Brooklyn Theatre fire

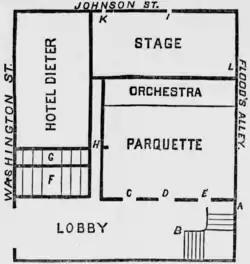
Brooklyn Theatre Floor Plan 1. Published in the "New-York Tribune" December 7, 1876. A. Flood's Alley entrance opened by Thomas Rocheford, furnishing patrons an extra avenue of escape. B. Stairway to dress circle gallery on the second floor. Police, firemen and theatre employees succeeded in breaking the crush on this stairway. C, D, E. Doors leading to ground floor seating. F. Separate street stairway to third floor family circle gallery. See Floor Plan Two. G. Private stairway to 2nd and 3rd floor apartments and offices. H. Private passage from stage to the lobby box office. Used by Kate Claxton and others to escape the stage. I, K. Utility entrances onto Johnson Street. L. Emergency exit onto Flood's Alley.

The Brooklyn Theatre had three levels of seating. Parquet and parquet circle seating occupied the theatre's ground floor and contained 600 seats. The dress circle occupied a second floor balcony which seated 550. A third floor gallery, the family circle, extended to the south wall of the structure and seated 450. The family circle had its own entrance and ticket booth and customers for this seating did not usually commingle with patrons purchasing seating for the lower floors.